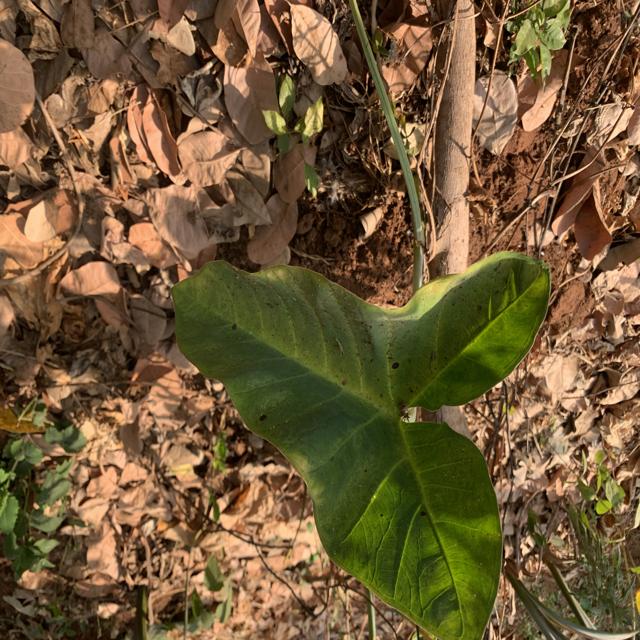
Label: Healthy